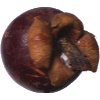
Label: mangostan